Glidden Doman

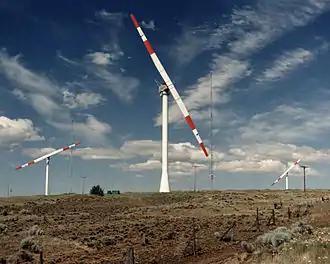

Together with Clinton Frazier, a mathematician and colleague at Sikorsky, Doman left Sikorsky after WW II to further develop and implement his ideas. Doman-Frazier Helicopters, Inc. was established in the autumn of 1945. The company was initially located in the back of a law office in New York City, but soon moved into a barn in Stratford, Connecticut, not far from the Sikorsky plant. With financial assistance from the United States Army Air Corps, Doman obtained a war surplus R-6 Sikorsky helicopter. Doman and his engineering team modified the R-6 by creating an entirely new rotor system which featured a unique gimbaled rotor hub that was subsequently used in all Doman helicopters. After extensive successful flight testing of the modified Sikorsky R-6 (Doman LZ-1A), Doman's team designed and built, in a joint venture with the Curtiss-Wright Corp., an all-new Doman helicopter, the CW-40. The CW-40 was followed a couple of years later by the Doman LZ-5/YH-31. The many innovative features in this helicopter were soon covered by numerous Doman patents. Meanwhile, after the departure of Mr. Frazier, the company was renamed Doman Helicopters, Inc. and moved to Danbury, CT. Doman Helicopters continued for nearly 20 years, building and testing several helicopters and performing other related aircraft work to sustain the company while it attempted to establish itself as a major helicopter manufacturer. The Doman LZ-5/YH-31 helicopters were extensively tested by the company and by the U.S. Army and Navy. They received certification from the United States FAA, and from the equivalent Canadian authority, for sale and commercial use, after passing the rigorous tests necessary for such approvals. Doman LZ-5/YH-31 helicopters toured the U.S. and were well received by potential customers, especially in the oil industry along the Gulf Coast. One even toured in France and Italy performing at the Paris Air Show in 1960.